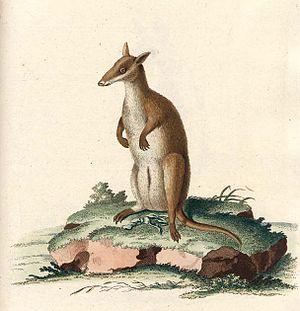
Thylogale brunii est une espèce de marsupiaux de la famille des Macropodidés.